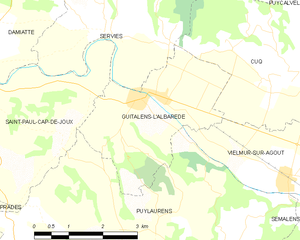
Carte des communes françaises Guitalens-L'Albarède